Grumman EA-6B Prowler

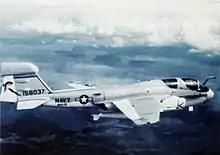
VAQ-131 was the second squadron to deploy to Vietnam, in September 1972.

In September 1970, the EA-6B entered service with Fleet Replacement Squadron VAQ-129; ten months later, Tactical Electronic Warfare Squadron 132 (VAQ-132) became the first operational squadron to be equipped with the type. during June 1972, VAQ-132 began its first combat deployment to Vietnam on ; it was promptly followed by VAQ-131 on and VAQ-134 on . Two squadrons of Prowlers flew 720 sorties during the Vietnam War in support of US Navy attack aircraft as well as the Boeing B-52 Stratofortress bombers of the United States Air Force; typically, they would suppress enemy air defenses just prior to the attack/bomber aircraft deploying their own payloads.